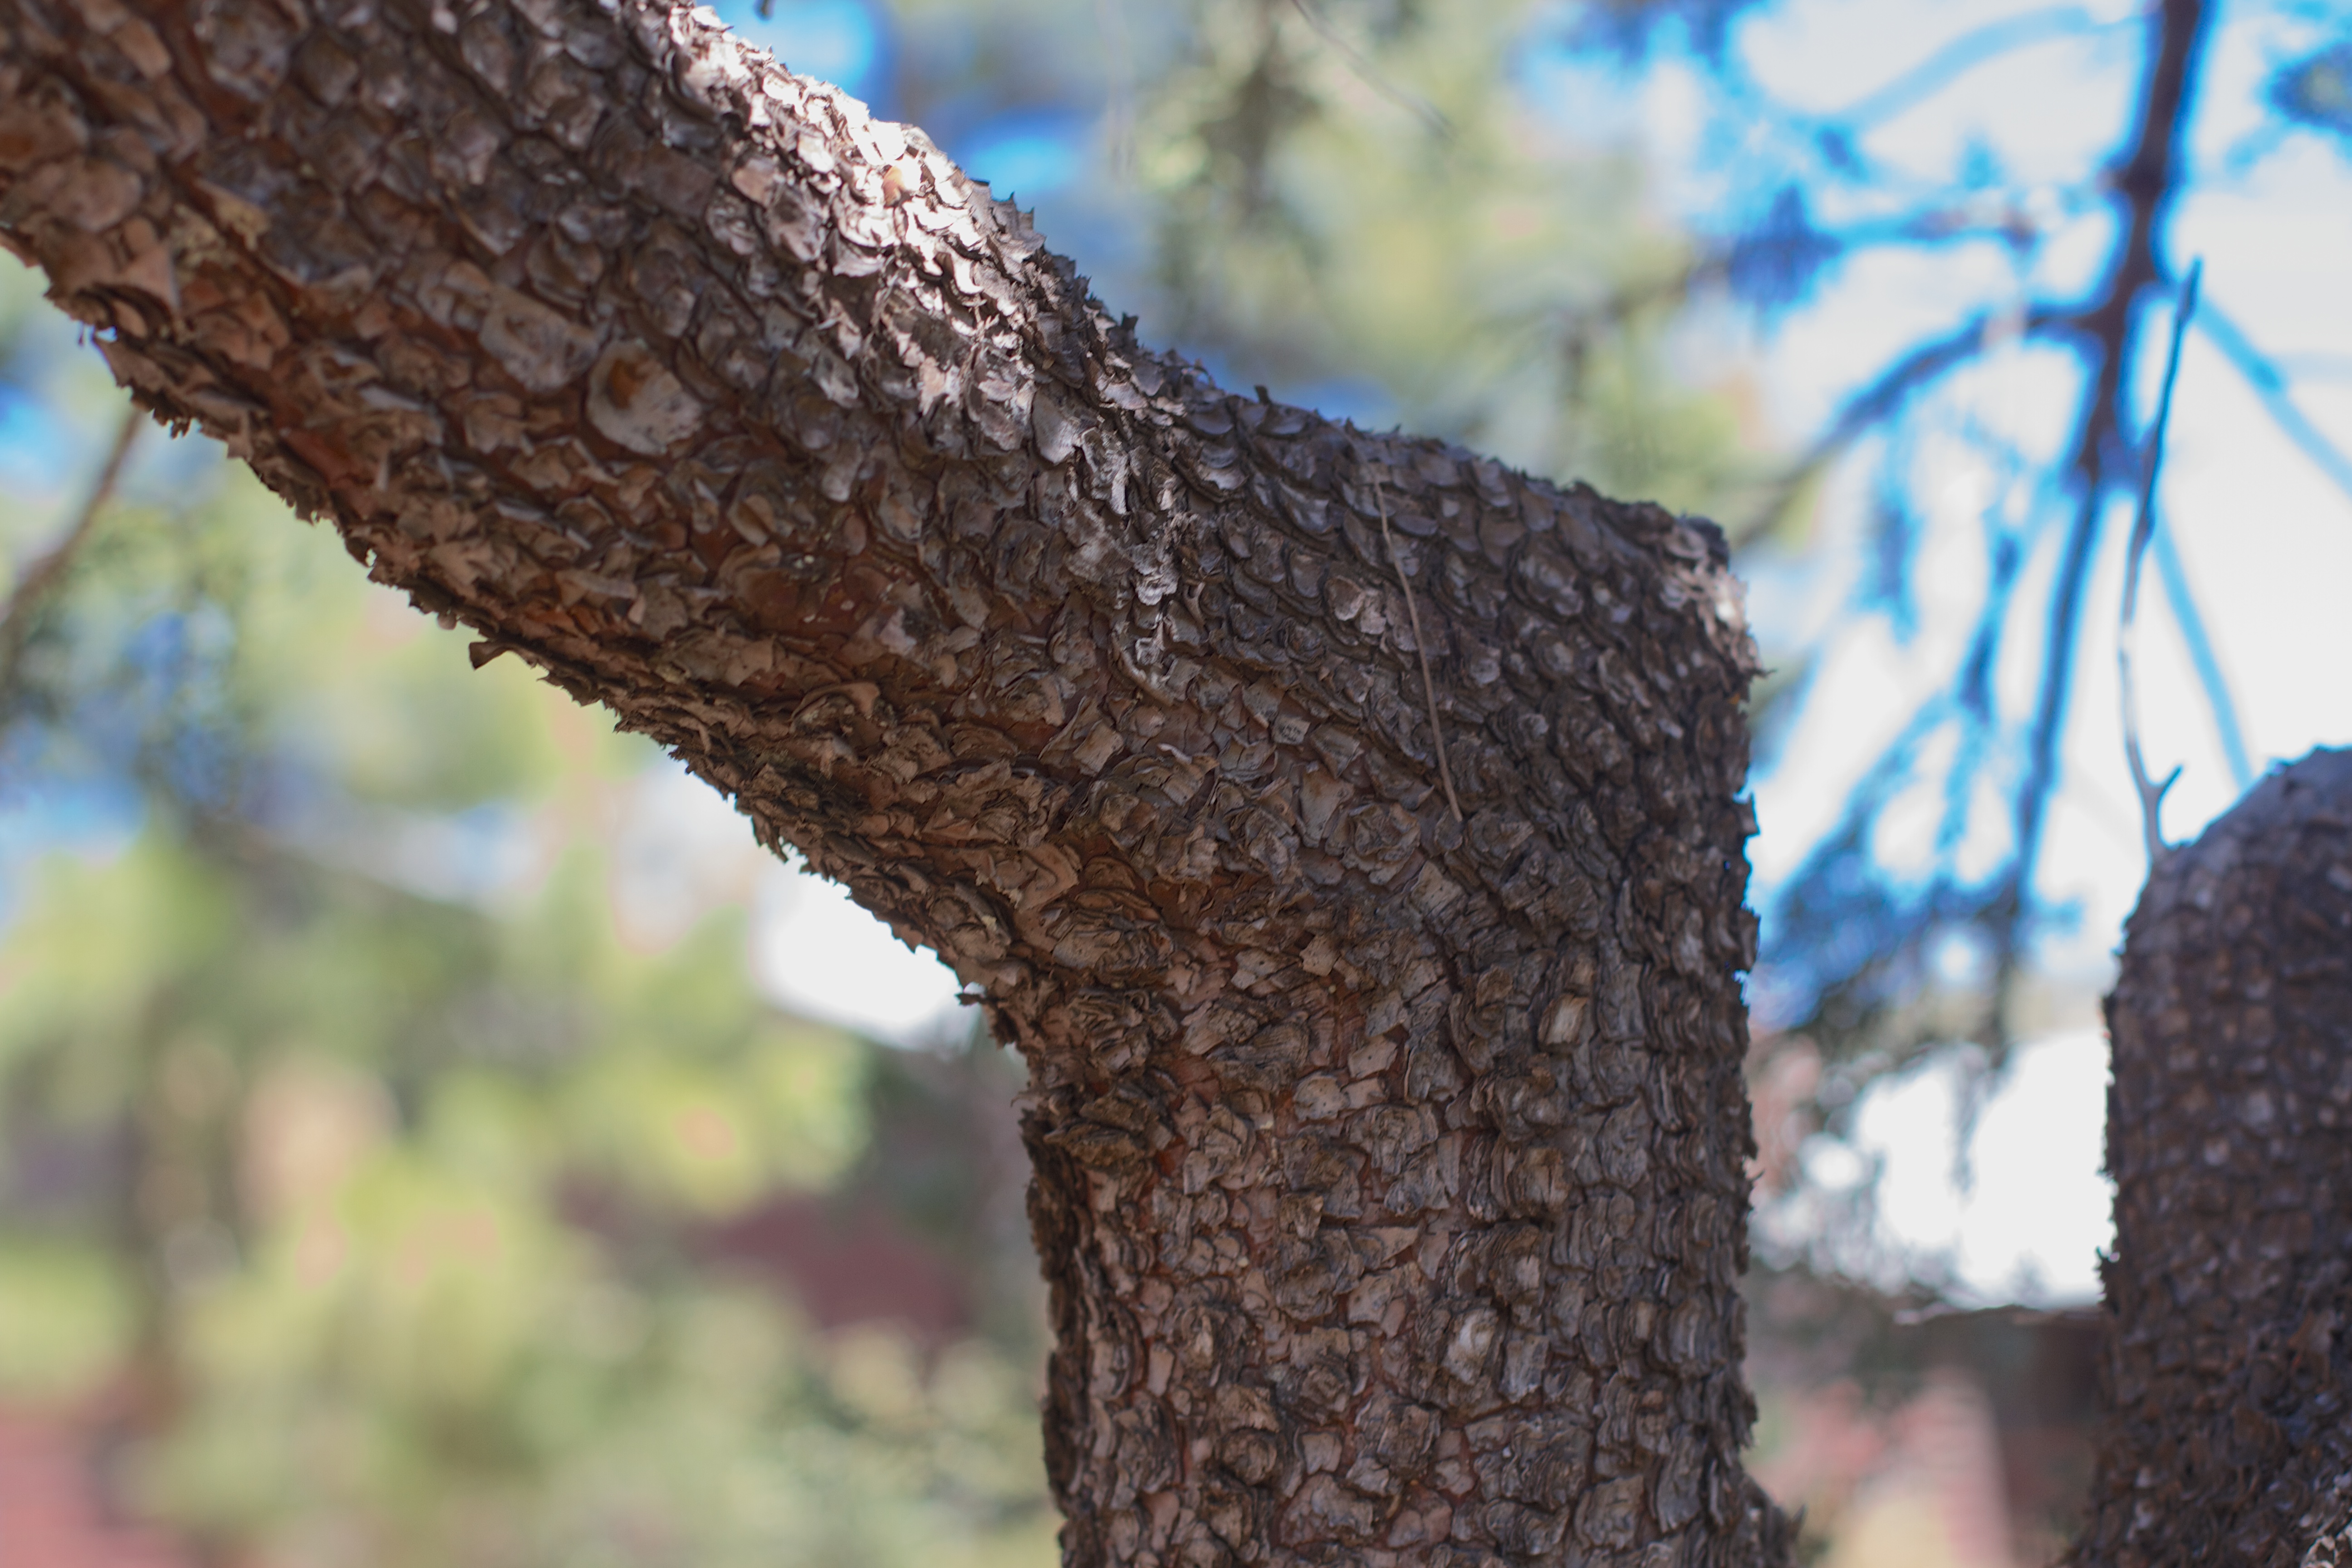
tree, nature, branch, plant, sunlight, leaf, flower, trunk, green, produce, autumn, soil, agriculture, season, close up, shrub, plant stem, woody plant, land plant